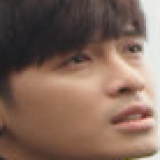
ca sĩ Gin Tuấn Kiệt